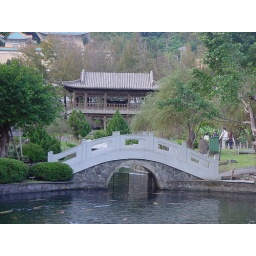
Bridge and wooden building in Chih-shan Garden